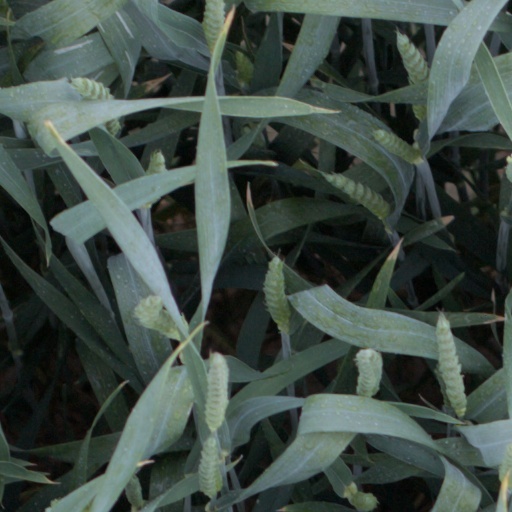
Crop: wheat